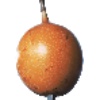
Label: Granadilla 1